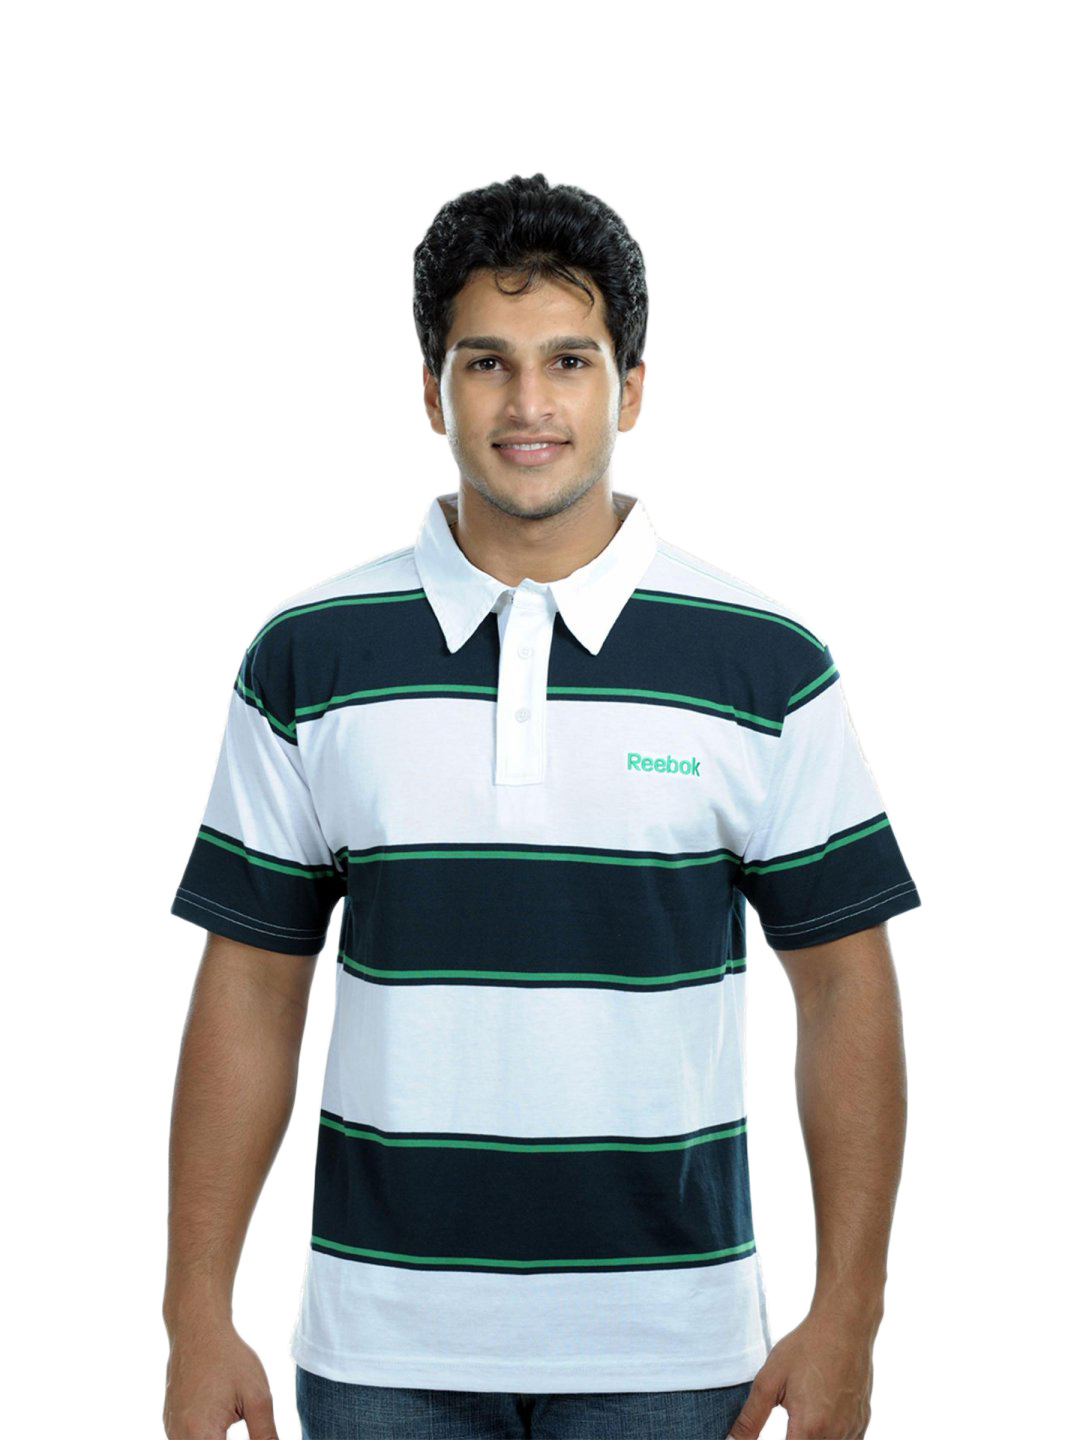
Reebok Men White Polo Tshirt
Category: Apparel / Topwear / Tshirts
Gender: Men
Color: White
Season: Fall 2010
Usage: Casual